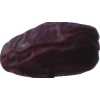
Label: dates